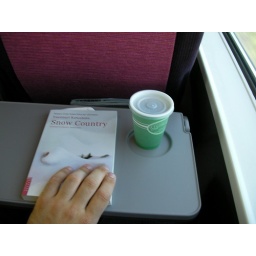
the main ingredients. A book (Snow Country by Kawabata) and a good cup of coffee.